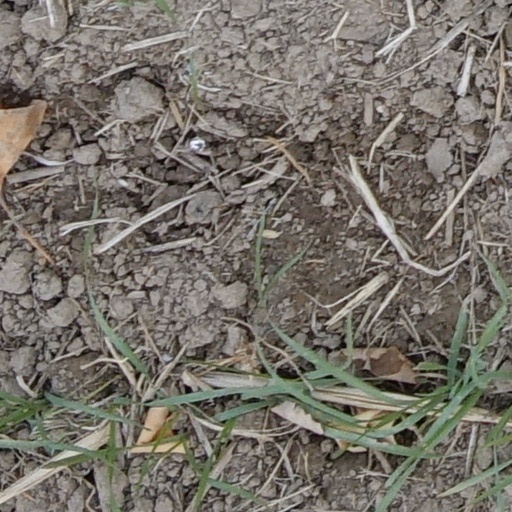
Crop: wheat